Tuscaloosa Public Library

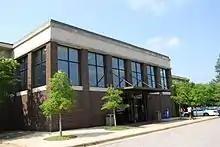
Tuscaloosa Public Library, front view

An 1879 article in "The Tuscaloosa Times" marks the foundation of a library for Tuscaloosa. J.H. Fitts, Esq., endowed it with a subscription of $50.00 in cash and 100 valuable books. A large number of books belonging to the Young Men's Christian Association were turned over to the library and about 500 books were given by citizens. A "commodious room" housed the library, located over the store formerly occupied by Dr. John Little.